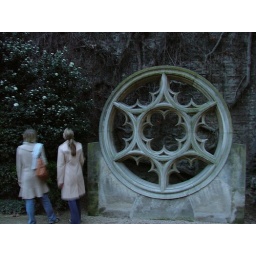
A big sculpture in the hidden gardens; Kelly and I looking at the flowers in a tree